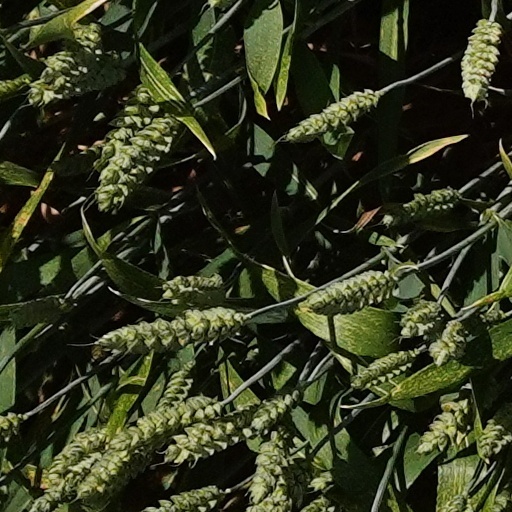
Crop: wheat